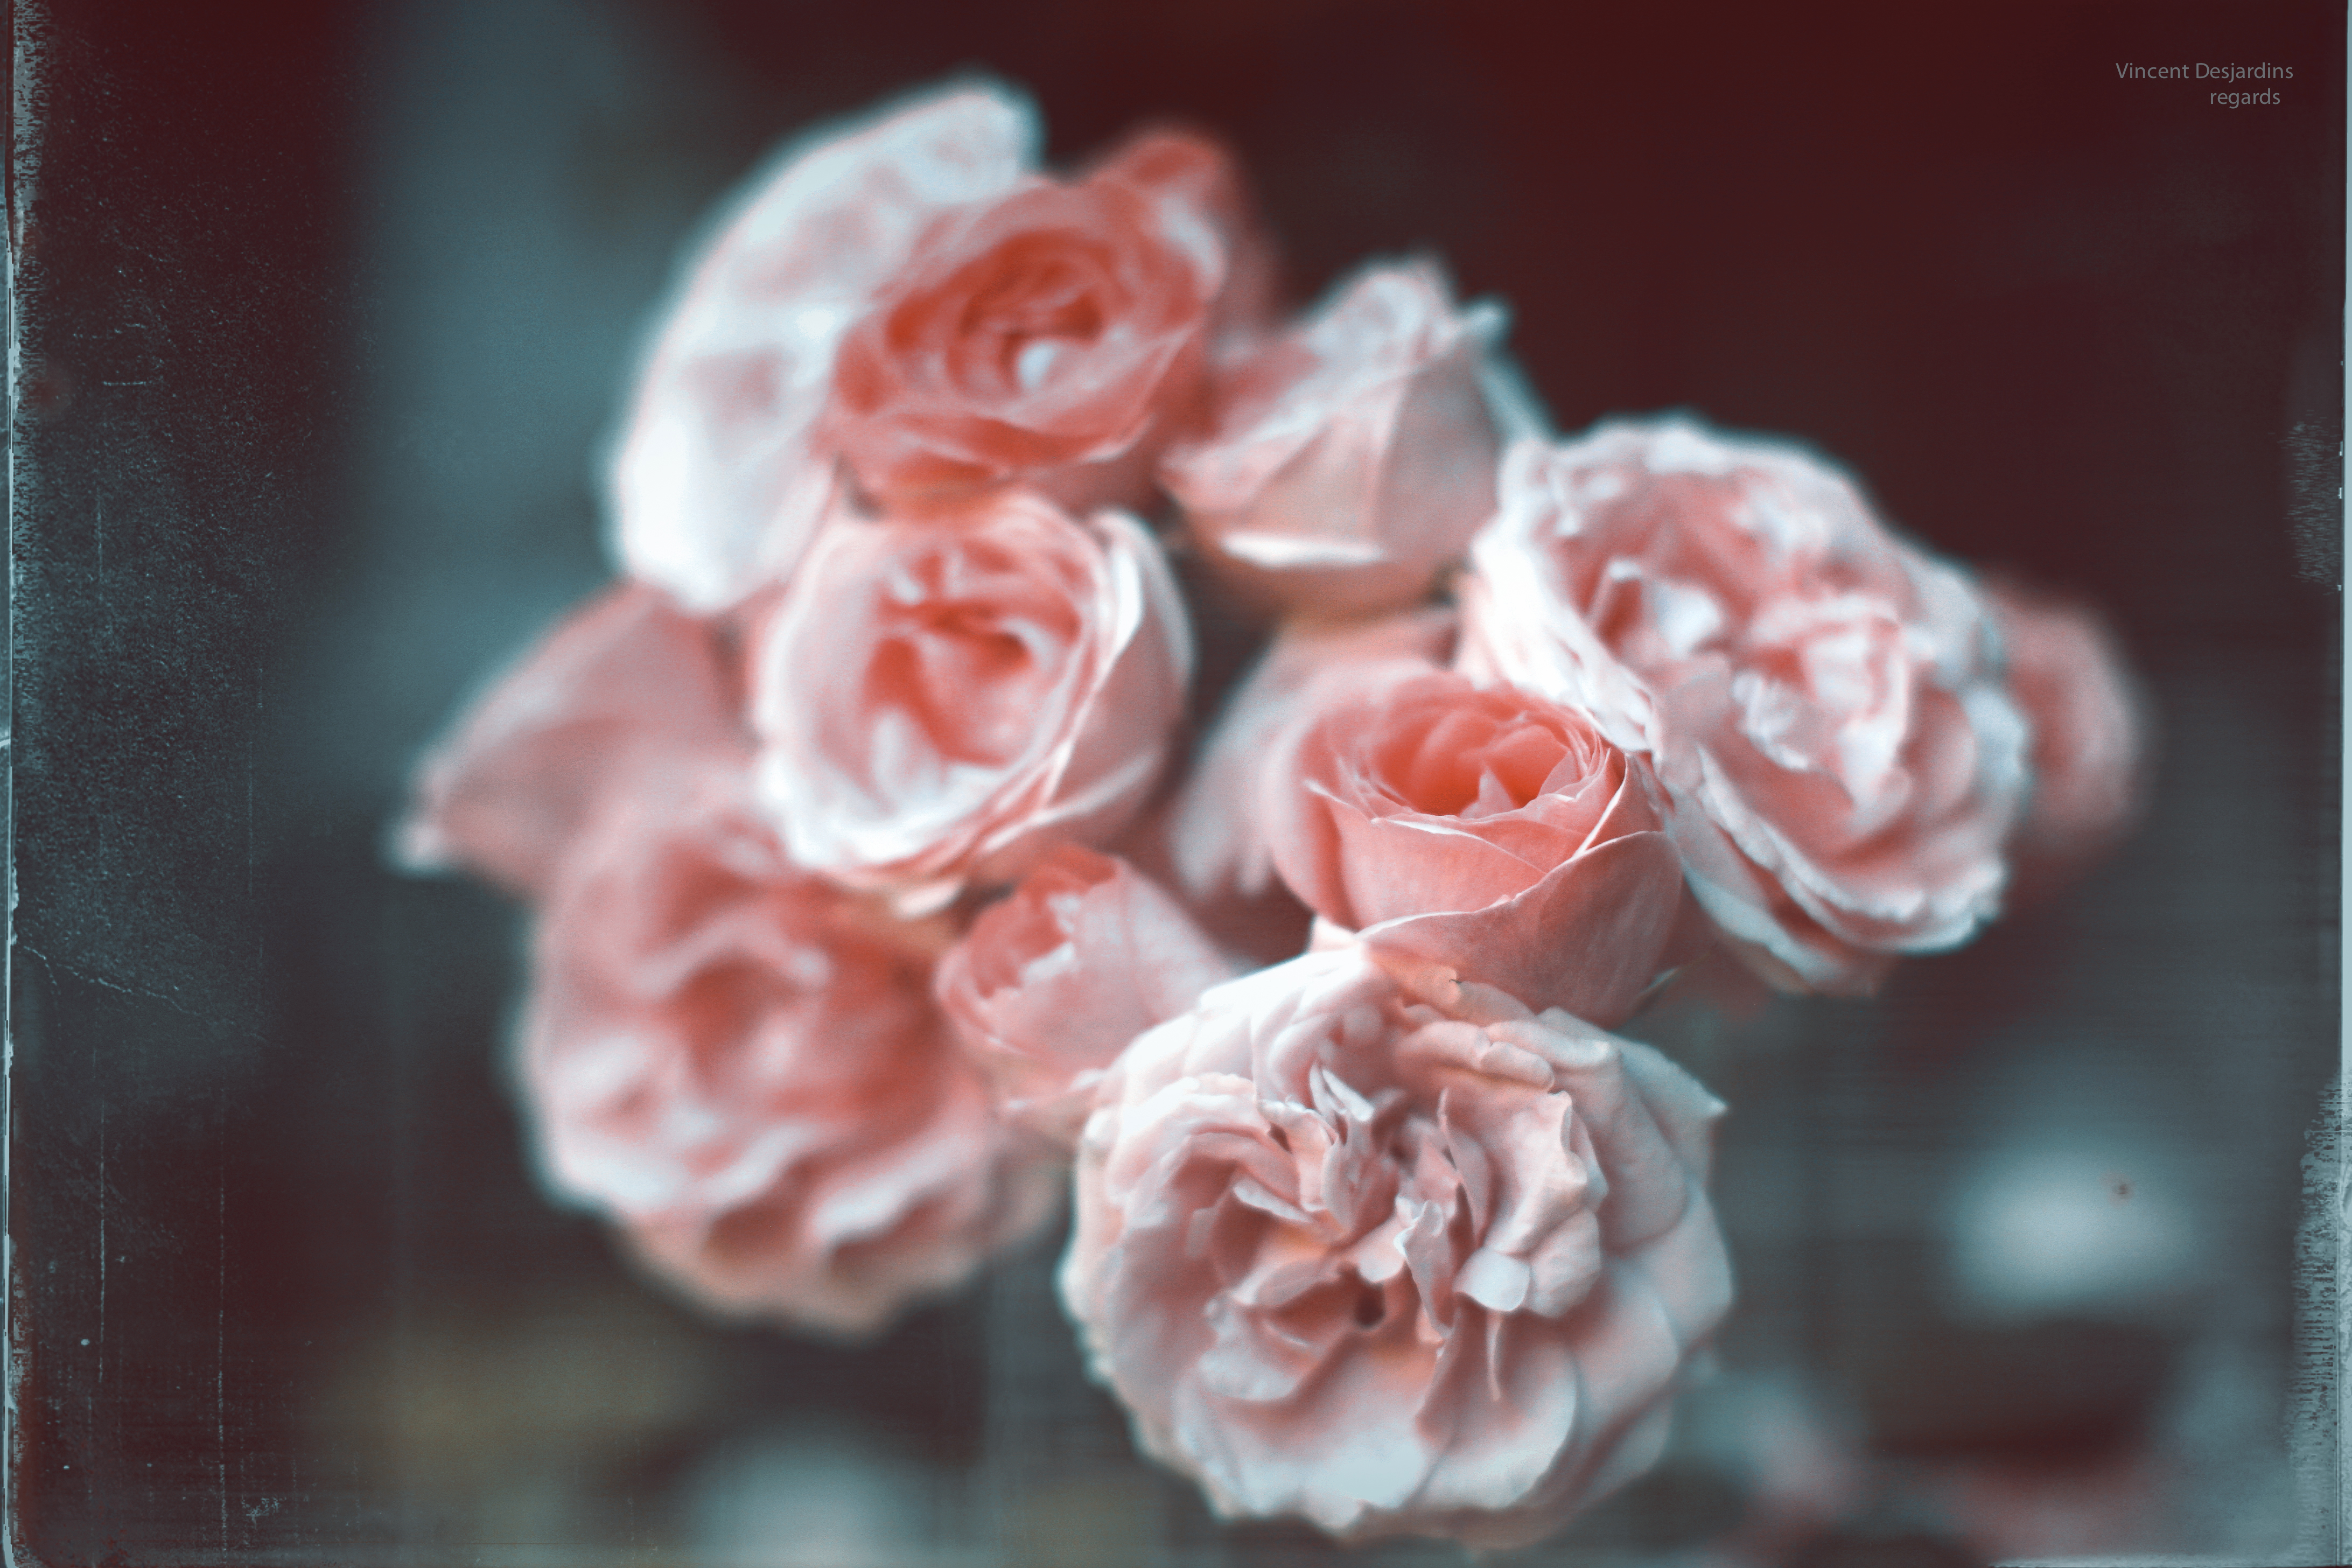
blossom, plant, white, flower, petal, bouquet, rose, red, canon, pink, close up, 50mm, flor, 5d, blume, canon5d, fiore, ef50mmf12lusm, macro photography, pantin, bl m, flowering plant, garden roses, land plant